Forbidden Island (game)

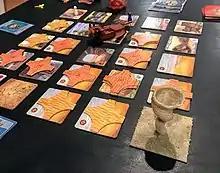
A Forbidden Desert game in progress

A sequel to Forbidden Island was released in 2013, titled "Forbidden Desert". The game is situated in a desert and retains many of the same mechanics as Forbidden Island. However, there is added difficulty as well as new player roles and mechanics.